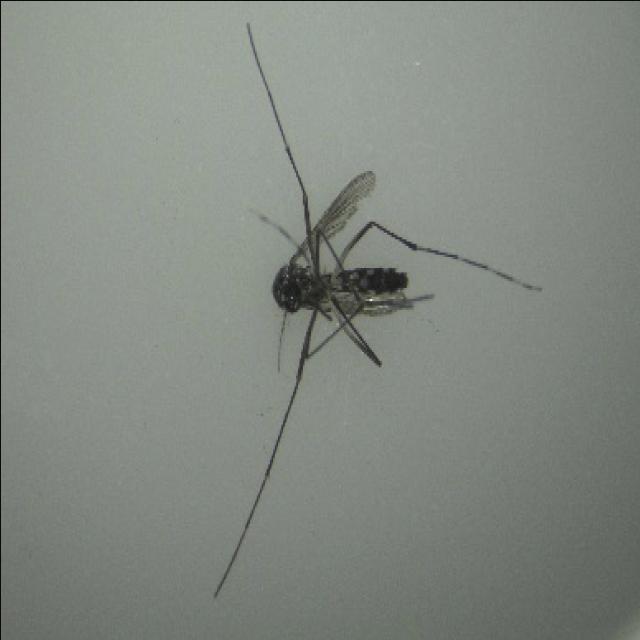
Species: aedes_albopictus